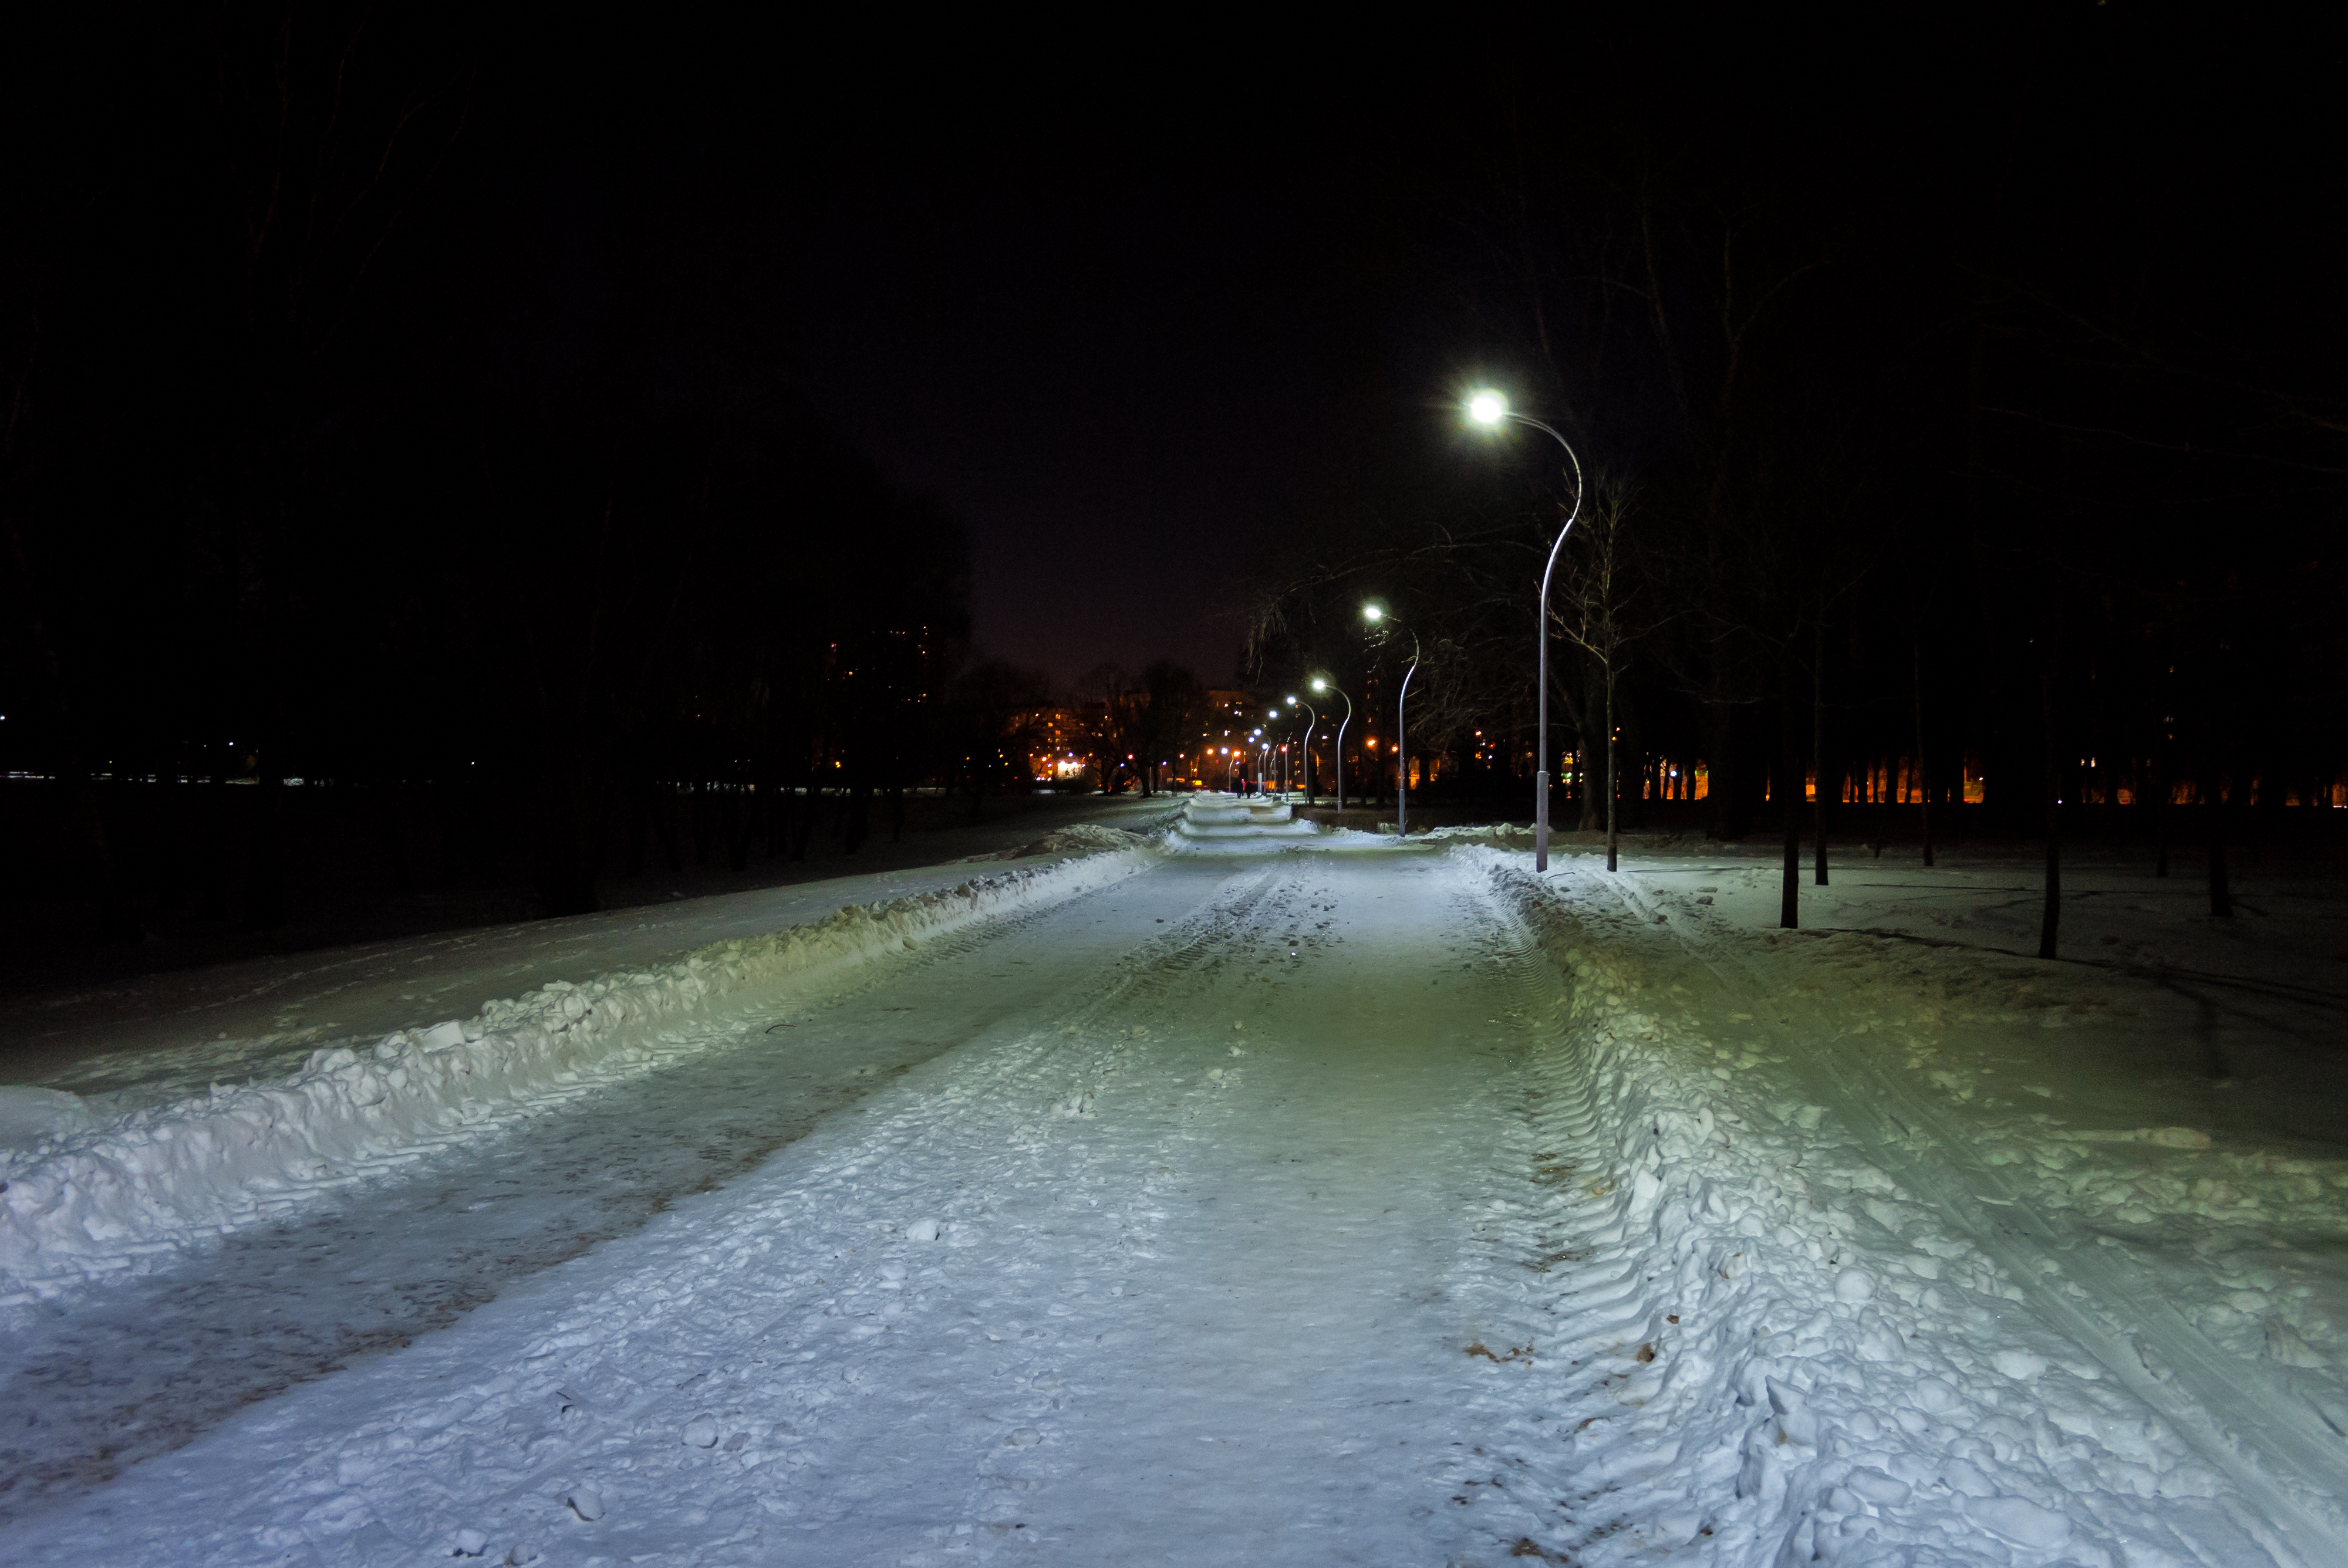
images, water, street light, sky, automotive lighting, road surface, snow, midnight, freezing, asphalt, road, city, darkness, precipitation, event, winter, electricity, Security lighting, light fixture, headlamp, night, evening, wave, landscape, slope, tree, lens flare, horizon, street, reflection